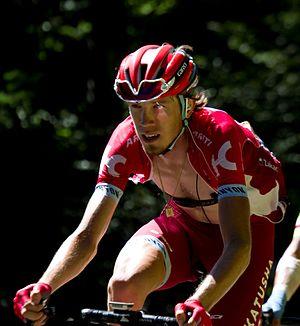
Ilnur Azatovitch Zakarin, né le 15 septembre 1989 à Naberejnye Tchelny, est un coureur cycliste russe, membre de l'équipe CCC. Il a notamment remporté le Tour de Romandie en 2015 et pris la troisième place du Tour d'Espagne 2017.